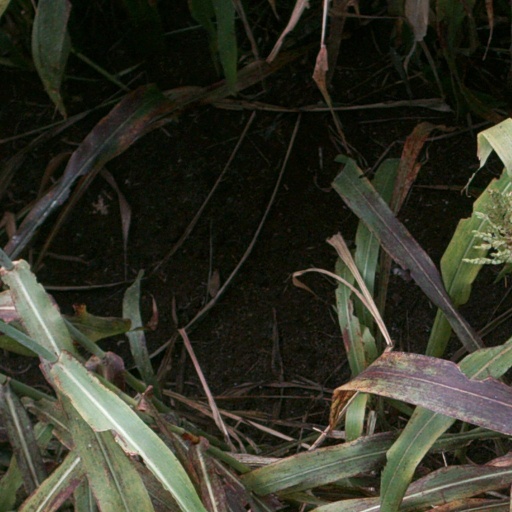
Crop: sorghum